Russians in the Baltic states

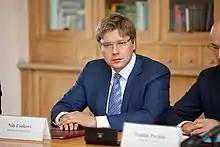
Nils Ušakovs, the first ethnic Russian mayor of Riga in independent Latvia

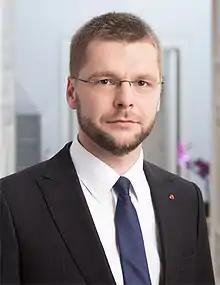
Jevgeni Ossinovski, the first ethnic Russian mayor of Tallinn in independent Estonia

There are a number of political parties and politicians in the Baltic states who claim to represent the Russian-speaking minority. These parties support Russian language rights, demand citizenship for all long-term residents of Latvia and Estonia. These forces are particularly strong in Latvia represented by the Latvian Russian Union which has one seat in the European Parliament held by Tatjana Ždanoka and the more moderate Harmony party which is currently the largest faction in the Saeima with 24 out of 100 deputies, the party of the former Mayor of Riga Nils Ušakovs and with one representative in the European Parliament currently Andrejs Mamikins. In Estonia the Estonian Centre Party is overwhelmingly the most favored party among Estonian Russians. This is in part because of its co-operation agreement with United Russia, its advocacy of friendlier ties with the Russian government compared to other mainstream Estonian parties and the prevalence of Russians and Russophones among the party's municipal councilors and parliamentarians.